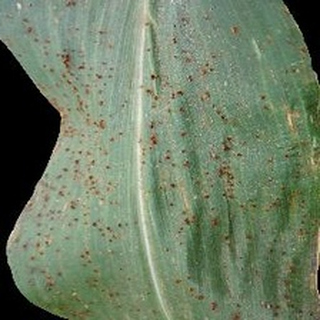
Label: corn_common_rust